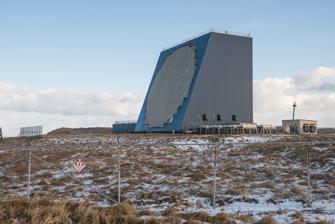
Building: Eareckson Air Station
Country: Unknown
Year built: 1943
US Air Force military airport on Shemya island in the Aleutian Islands, Alaska Eareckson Air Station Shemya Island , Alaska in the United States The Cobra Dane L-band phased-array radar located at Eareckson AS Eareckson Coordinates 52°42′44″N 174°06′49″E / 52.71222°N 174.11361°E / 52.71222; 174.11361 Type US military airfield and radar Site information Owner Department of Defense Operator US Air Force (airfield) US Space Force (radar) Controlled by Pacific Air Forces Regional Support Center (airfield) Space Delta 4 (radar) Condition Operational Radar type AN/FPS-108 Cobra Dane Site history Built 1943 ( 1943 ) In use 1943 – present Events Near Islands earthquake (1975) Garrison information Occupants Contractor personnel ( Raytheon ) Airfield information Identifiers IATA : SYA, ICAO : PASY, FAA LID : SYA, WMO : 704140 Elevation 29.7 metres (97 ft) AMSL Runways Direction Length and surface 10/28 3,049.5 metres (10,005 ft) Asphalt Source: Federal Aviation Administration Eareckson Air Station ( IATA : SYA , ICAO : PASY ), formerly Shemya Air Force Base , is a United States Air Force military airport located on the island of Shemya , in the Alaskan Aleutian Islands . The airport was closed as an active Air Force Station on 1 July 1994. However, it is still owned by the USAF and is operated by the USAF Pacific Air Forces Regional Support Center at Elmendorf AFB for refueling purposes. It also serves as a diversion airport for civilian aircraft. The base previously hosted the AN/FPS-17 and AN/FPS-80 radars and since 1977 the more powerful AN/FPS-108 COBRA DANE phased-array radar. Overview Eareckson Air Station is located on the western tip of Alaska's Aleutian islands near the larger island of Attu , lying approximately 1,500 miles southwest of Anchorage . The airport lies on the south side of the 2-mile by 4-mile island and is 98 feet above mean sea level. Shemya Island has been the scene of two major earthquakes. The 1965 Rat Islands earthquake , measuring 8.7 on the moment magnitude scale, occurred on 3 February. It was followed by severe aftershocks and a tsunami, but damage was limited to cracks in the taxiways. The 1975 Near Islands earthquake , measuring 7.6 (surface wave magnitude), occurred on 1 February. A high degree of damage occurred to the runways and hangars and communications were disrupted for a short time. Eareckson Air Station has one runway : Runway 10/28: 10,004 by 150 feet (3,049 m × 46 m), surface: asphalt /grooved, 28 is ILS equipped. The island has many abandoned taxiways, aircraft revetments and two other runways on the west side of the island. All of these World War II facilities are abandoned and non-operational. There are also an NDB , TACAN and VOR on the island. William O. Eareckson On 6 April 1993, Shemya Air Force Base was renamed Eareckson Air Station after Colonel William O. Eareckson (1900–1966). The renaming was initiated by the Eleventh Air Force Association to honor their wartime commander. From 1941 to 1943, Eareckson personally led all of the difficult missions against the Japanese which were located on two other Aleutian Islands, Kiska and Attu . Eareckson also helped plan the successful retaking of Attu. During the bombing campaigns, he introduced low-level skip bombing and Forward Air Control (FAC) procedures long before they became common practices in other war theaters. History World War II On 28 May 1943, a small detachment of Alaskan Scouts began reconnaissance of Shemya, a small, flat, uninhabited island 35 miles to the east of Attu . The following day, United States Army Engineers came ashore to begin construction of a runway suitable for B-29 Superfortress bombers. Tents were erected, a rudimentary electrical system, radios and some rough streets were laid down. A 10,000-foot runway was constructed, along with two 5,000-foot cross runways. First landing on Shemya AAF, 24 June 1943 The 404th Bombardment Squadron flew B-24 Liberator heavy bombers along with one Beechcraft AT-7 , which was used for navigator training. The 344th Fighter Squadron flew both P-40 Warhawks and P-38 Lightnings . In addition, a North American AT-6 was utilized for pilot training. One RB-34 , a UC-64A and numerous TB-26s were flown by the 15th Tow Target Squadron that was stationed on Shemya. The Navy assigned one squadron of Consolidated PB4Y-2 Privateers , which were single tail versions of the twin tail B-24. Many administrative and cargo aircraft, such as the C-47 "Gooney Bird" flew in and out of Shemya during the war. The dispersal aircraft standings were placed in the area to the north of the main runway. With the successful completion of the Aleutian Campaign in August 1943, Eleventh Air Force came within striking distance of the Japanese Kurile Islands , the northernmost being 750 miles to the south-southwest of Shemya. The Japanese had established a sizable defense complex on the northernmost islands, with most installations being located on Paramushiro , the largest island in the chain. It supported three airfields and the Imperial Japanese Army Kashiwabra Staging Area. In addition, it was the headquarters for the Imperial Japanese Navy Fifth Fleet, located on Kataoka . The mission of Eleventh Air Force was to take advantage of the new airfields on Shemya and Attu, and carry out offensive operations against the enemy forces in the Kuriles. Orders were issued in early July 1943 for the first bombing attack on the Japanese Home Islands since the April 1942 Doolittle Raid . Crews and aircraft were to be provided by the 21st , 36th and 77th bomb Squadrons.  Initially Eleventh Air Force had little intelligence available about the Kurile Islands. IX Bomber Command coordinated with Navy personnel who were able to provide various documents, maps and other documents about the Islands. This included captured Japanese documents from Attu. From this information the command put together an accurate assessment of the Japanese military installations on the island chain. On 10 July 1943, eight B-25 Mitchells from the 77th Bombardment Squadron left Adak AAF and refueled at Alexai Point AAF on Attu. High-explosive bombs were also loaded on the aircraft. Six B-24 Liberator bombers from the 21st Bombardment Squadron on Shemya were scheduled to join them, but they were diverted to attack Japanese transport ships spotted by a Navy PBY aircrew. The B-25s reached Paramushiro , which they found completely socked in by clouds. Using time/distance calculations they dropped their 500-pound bombs though the clouds on what they believed were the Japanese installations, then headed back to Alexi Point and landed after nine and a half-hour, 1,000-mile flight. At the time, it was the longest B-25 Mitchell mission of the war. Meanwhile, the B-24 Liberators had attacked the transports but failed to achieve any hits. One Liberator was hit by anti-aircraft fire from the ships and managed to make a wheels-up landing on Shemya. 404th Bombardment Squadron B-24 Liberators preparing to take off 77th Bombardment Squadron B-25 Mitchells in flight A second attack by B-24 Liberators was launched from Alexai Point and Shemya on 18 July. They found the weather over the northern Kuriles clear with unlimited visibility. The Katkoa Naval Base; Kashiwabra Army Staging Area and a nearby airfield were attacked. However, no hits were observed on the targets. The Japanese defenses were taken by surprise, with only five Mitsubishi A6M "Zero" and a few Nakajima A6M2-N "Rufe" float plane interceptors sent up which were unable to catch the retreating B-24s. After staging though Attu and Shemya for refueling, the B-24s returned to Adak AAF. Most importantly, aerial photographs were taken over the targets which were provided to intelligence analysists. The third attack on 11 August found the Japanese defenses prepared for the American bombers. B-24s from the 404th Bombardment Squadron and B-24s from the 21st Bombardment Squadron were met by intense anti-aircraft fire when they arrived over the Kataoka Naval Base and the Kashiwabra Army Staging Area. This time numerous bomb hits were observed on both targets and many aerial photographs were taken. About 40 Zeros were launched to intercept the Americans and in a 35-minute air battle, the B-24 gunners claimed four Zeros shot down, with one probable and four possibles. The Japanese managed to shoot down one B-24. Another B-24 diverted to Soviet territory and crash-landed at the airfield at Petropavlovsk on Kamchatka Peninsula . One airman was killed in the crash and the survivors were, at least officially, interned in the Soviet Union. At the time, the Soviets were officially, for strategic reasons, neutral in the war between the Japanese Empire and Western Allies; in order to maintain this neutrality, international law required Soviet authorities to intern any Western Allied personnel forced to seek refuge in the USSR as a result of operations against Japan. In reality, however, US aviators who made forced landings on Kamchatka were secretly returned to the United States, by way of a camp in the Kazakh SSR and Iran (which was under British and Soviet occupation at the time). The US aircraft involved were generally retained in the USSR. Over the next few years, dozens of US aircraft with mechanical problems and/or damage from by Japanese defenses were diverted to Soviet bases on Kamchatka – usually Petropavlovsk-Kamchatsky. By the end of 1944, several hundred US aviators had been interned in the Soviet Union. Some of the internees complained about their treatment in the USSR – including accommodation which, to the Americans, resembled prisoner of war camps , and their interrogation by Soviet officials. The aerial photos taken on the raid of 11 August 1943 showed that the Japanese were building up forces in the area, transferring aircraft presumably from air bases on Hokkaido . The Japanese early-warning system, however, did not seem to be effective as the interceptor aircraft were launched after the B-24s attacked their targets. After a month, in which the Eleventh Air Force units on Shemya and Attu concentrated on attacking Kiska and forcing the Japanese to withdraw from the island, the next mission against the Kuriles was flown on 11 September 1943. It was the most disastrous mission flown by Eleventh Air Force and was the last flown in 1943. Seven B-24s of the 404th Bombardment Squadron and twelve B-25s of the 77th Bombardment Squadron lifted off from Alexi Point AAF and headed to the Kuriles. The B-24s attacked the Kashiwabra Army Staging Area and as they turned towards home, they were attacked by numerous Japanese interceptors. Three of the Liberators were severely damaged and headed for Petropavlovsk where they crash-landed. The B-25s conducted a low-level raid on shipping between Paramushir and Shumshu Islands. On coming out of their bomb run, they also were attacked by numerous Japanese interceptors. After an hour of continuing attacks by the interceptors, one B-25 was shot down and five others were severely damaged and had to land at Petropavlovsk. Eleventh Air Force had lost over half its bombers. It was six months before another attack was made by IX Bomber Command on the Kuriles. After the disastrous attack, the focus of Eleventh Air Force was shifted to a defensive posture in the event of retaliatory attacks from the Japanese. Also the command was reorganized in light of the new mission and the reduction of forces in the Aleutians after the conclusion of the Aleutian Islands Campaign . The IX Strategic Command was activated as a provisional organization with the inactivation of IX Fighter and IX Bomber Command; remaining staff being assigned to the provisional Command. The 28th Bombardment Group and 404th Bombardment Squadron were assigned to Shemya; the 77th Fighter Squadron assigned to Alexi Point. The mission would be to carry out both day and night bombing and photo-reconnaissance attacks on the Kuriles, and also to conduct searches for Japanese shipping, including fishing vessels in the North Pacific. The Navy Fleet Air Wing Four at Naval Air Station Attu and IX Strategic Command would be assigned to the Navy's North Pacific Command for operational control. The 77th Bombardment Squadron with B-25 Mitchells assumed the primary responsibility for searching for Japanese shipping, as the Mitchells were very suited for low-level attacks. However, within a few weeks, IX Strategic Command was disestablished and all Eleventh Air Force units came under the direct control of HQ Eleventh Air Force, now at Davis AAF on Adak. Although designed for B-29 Superfortress operations, Shemya Army Airfield only saw one B-29 land during the war. This Superfortress was deployed to Ladd AAF, Alaska for cold weather testing in May 1945, and made a landing at Shemya. It stayed overnight then departed the next morning for Amchitka AAF. P-38 Lightnings making a low-level pass over the runway at Shemya AAF, 1 August 1945 during the Armed Forces Day celebration Shemya Island, October 1944 The spring of 1944 brought improving weather and the B-24s and PV-1s to fly more missions over the Kuriles. Most flights were photo-reconnaissance or the occasional bombing attack to keep the Japanese off-guard and were flown at night using flash bombs for night photography. In early April, the 2d Photographic Charting Squadron arrived with four F-7 Liberators , from Peterson Field , Colorado, configured for photo-reconnaissance and mapping. Over the next five months, over 3,000 photographs of the Kuriles were taken and highly detailed and accurate maps of the islands were created. By August, Eleventh Air Force B-24s were carrying out successful and accurate attacks on the Japanese military installations and the B-25s were successful in driving the Japanese fishing and much of the shipping out of the North Pacific. In October, in an effort to cripple the Japanese food supply, the B-25s were ordered to fly missions against canneries and other food processing plants in the Kuriles. Additional aircraft and personnel reductions occurred in 1945 and almost all air bases other than Alexi Point, Shemya and Davis in the Aleutians were reduced to caretaker status. Weather hampered missions over the winter, although new B-24Js were received by the 404th Bomb Squadron and longer-range P-38L Lightnings were received by the 54th Fighter Squadron. Along with the mission against the Kuriels, the P-38s were assigned the mission of shooting down Japanese bomb-carrying fire balloons which were launched from Japan along great circle routes near the Aleutians. The balloons were designed to carry incendiary bombs over the United States and start fires in the Pacific Northwest. Although they floated above 38,000 feet, several were shot down, and one landed on Amchatka where intelligence personnel recovered it for inspection. The limited resources assigned to the Eleventh Air Force meant only a limited number of missions could be carried out over the Kuriles. The 404th Bomb Squadron, consisting of a dozen B-24s by May 1945, carried out missions over Paramushiro and lost two aircraft. The 77th Bomb Squadron flew a B-25 mission over the Minami Cape Radar Station and lost two aircraft; both crews captured by the Japanese. Two other B-24 missions over the Kuriles were flown without loss. During the summer of 1945, more missions were flown against the Kuriles the command losing eight B-25s. The 404th lost its last B-24 in June. Missions continued through July, the last combat mission taking place on 13 August, a few days after the United States atomic bomb attacks on Japan. In August, after the Soviet Union declared war against the Japanese Empire, B-24s were dispatched on reconnaissance and intelligence-gathering missions to observe the Russian activity in the Kuriles. Photographic missions were flown beginning on 4 August and continued until 4 September when the B-24s encountered some Russian fighters and turned back without incident. Although allies, the message from the Soviets was clear: The Kuriles were now in Russian hands and off-limits to American aircraft. The news of the surrender of the Japanese was met with enthusiasm; the biggest topic was "When do we go home?" Shemya was rapidly reduced to standby status by demobilization and by the end of 1945 and the base was essentially abandoned. Postwar era With the exception of a small station housekeeping unit, Shemya was abandoned after the war. The island was littered with abandoned Army and Navy aircraft wrecks and deteriorating station structures. Abandoned vehicles, warehouse stores of all types, rations, clothing and all the other tools of war, including ammunition and bombs were simply left out to the elements. A small Radar squadron was assigned briefly then was moved out and the last operational combat unit, the 66th Fighter Squadron , left the airfield on 30 May 1947. For a time the Air Force considered transferring the island to the Civil Aeronautics Authority, the forerunner of the Federal Aviation Administration . However, the Air Force decided to retain Shemya because its location provided an ideal refueling stop on the Great Circle Route from Japan to McChord Field , Washington. The Korean War brought extensive use by the Military Air Transport Service (MATS) for the logistical support of Korea and Japan. Its strategic location drastically shortened the air route to the Orient . With the development of Trans-Pacific airlifters (C-124), Shemya was declared surplus and the base was inactivated on 1 July 1954. The facilities were turned over to the Civil Aeronautics Authority in 1955. They were then leased to Northwest Orient Airlines who remained on the island until 1961 and used the airport as a technical stop for their service between the U.S. and Asia. The airfield was also used as a technical stop by Canadian Pacific Airlines during the early 1950s for its weekly Vancouver, B.C.-Tokyo service. Airline service In later years during the 1970s through to the 1990s, passenger and cargo service into the airfield was operated by Reeve Aleutian Airways flying Lockheed L-188 Electra turboprops and Boeing 727-100 jetliners with service to and from Anchorage via several intermediate stops at other locations in the Aleutian Island chain. The Reeve operated Electra propjets and 727 jets were both configured as combi aircraft and were capable of transporting mixed loads of passengers and freight on their respective main decks. Cold War Displays for the COBRA DANE system, 1977 Security policemen patrol the area around the Cobra Dane radar in 1984. (Older AN/FPS-17 radar antennae appear in the background) In 1958, the Air Force resumed operations on Shemya in support of various Air Force and Army strategic intelligence collection activities. Shemya also continued to support the Great Circle Route for MATS and later Military Airlift Command transports between Japan and Elmendorf AFB. The 5040th Air Base Squadron was activated on 15 July 1958 to provide base support. The stations initial use was that of a long range weather station, with WB-50D Superfortresses being flown from the base by the MATS 7th Weather Group, Air Weather Service . It also became a Strategic Air Command refueling site for B-52 Stratofortress bombers and KC-135 tankers as part of Operation Chrome Dome . SAC would have the tankers rotated to Shemya where they were re-fueled prior to taking off and refueling the loitering B-52s over Alaska which would loiter outside the Soviet Union to provide rapid first strike or retaliation capability in case of nuclear war. Shemya also supported various SAC Boeing RC-135 "Rivet" reconnaissance aircraft flying along the Soviet Pacific Coast with on-board sensors which enable the crew to detect, identify and geolocate signals throughout the electromagnetic spectrum. The base host squadron was re-designated the 5073rd Air Base Squadron in October 1962, and upgraded to a group on 15 October 1974 in recognition of the number and complexities of the tenant units it supported. Shemya was re-designated from an Air Force Station to an Air Force Base on 21 June 1968. In 1966 the Air Defense Command 9th Air Division assumed jurisdiction of the base. ADC organized the 16th Surveillance Squadron with AN/FPS-17 Detection and AN/FPS-80 Tracking Radars to monitor Soviet missile tests on the Kamchatka Peninsula and to support the Air Force Spacetrack System. Soviet fishing trawlers were a common sight in the offshore waters of the island, monitoring the squadron's activities. In July 1973, Raytheon won a contract to build a system called COBRA DANE on Shemya. Cobra Dane replaced the AN/FPS-17 and AN/FPS-80 radars with a more powerful AN/FPS-108 phased-array radar. Cobra Dane was declared operational on 1 August 1977. Its primary mission is intelligence gathering in support of verification of the SALT II arms limitation agreement. The station was also used by SAC Cobra Ball and other related projects which monitored missile-associated signals and tracks missiles during boost and re-entry phases to provide reconnaissance for treaty verification and theater ballistic missile proliferation. The aircraft used were extensively modified C-135 Bs. In August 1988, at least one Aries rocket was launched, relating to the Queen Match program, for anti-ballistic missile testing. Jurisdiction of Shemya AFB was transferred from the Aerospace Defense Command to the Strategic Air Command when the former was inactivated on 1 October 1979. It was transferred to the Air Force Space Command on 1 May 1983. During the 1980s the facilities on Shemya were upgraded. Many of the old World War II structures were replaced with modern buildings and new facilities were built. From 1992 On 27 January 1992 the 5073rd Air Base Group located at Shemya AFB was re-designated as the 673d Air Base Group (673 ABG), subordinate to the Eleventh Air Force (11AF) of Pacific Air Forces (PACAF). The 673d and the base were subsequently reassigned from Eleventh Air Force to the 11th Air Control Wing (11 ACW). The Cobra Dane radar was integrated into the Joint-Service DOD Ballistic Missile Defense System (BMDS). The air station also serves as a diversion airport for civilian aircraft which encounter an emergency while travelling across the Pacific Ocean. On 6 April 1993 China Eastern Airlines Flight 583 was authorized to make an emergency landing on the airbase. The staff of the airbase provided humanitarian aid to the passengers and crews of the flight, and transferred the wounded to Anchorage. On 1 July 1994, the 11th Air Control Wing was inactivated and the 673 ABG was reassigned back to Eleventh Air Force. The 673d Air Base Group provided base support to various tenant units assigned to other Air Force commands, such as the Air Force Space Command and other agencies involved in intelligence gathering activities directed by the National Command Authority. On 24 December 2018, Delta Air Lines Flight 128 from Beijing to Seattle diverted to Eareckson Air Station after pilots were alerted to a "potential engine issue". The diverted plane, a Boeing 767-300ER, spent about 12 hours at Eareckson Air Station before being ferried back to Seattle. Delta sent a replacement B767-300ER from Seattle to pick up the passengers which landed at Eareckson Air Station at 11:00. Major commands to which assigned Eleventh Air Force , 23 May 1943 Alaskan Air Command , 18 December 1945 – 1 July 1954; 15 July 1958 Air (later Aerospace) Defense Command , 1 January 1967 Strategic Air Command , 1 December 1979 Air Force Space Command , 1 May 1983 Pacific Air Forces , 27 January 1992 – present Major units assigned United States Army Air Forces HQ IX Bomber Command , 3–31 March 1944 28th Bombardment Group , 26 February 1944 – 20 October 1945 11th Fighter Squadron , 11 August 1945 – 15 August 1946 (P-38 Lightning) 54th Fighter Squadron , 18 October-20 November 1943 (P-38 Lightning) 344th Fighter Squadron , 25 June 1943 – 15 August 1946 (P-38 Lightning) 21st Bombardment Squadron , 27 July-19 September 1943 (B-24 Liberator) 404th Bombardment Squadron , 28 February 1944 – 5 January 1947 (B-24 Liberator) 343d Fighter Group , 5 October 1945 – 15 August 1946 626th Aircraft Control and Warning Squadron, 1946 66th Fighter Squadron , 15 August 1946 – 30 May 1947 United States Air Force 5021st Air Base Squadron, 1 March 1951 Re-designated: 5040th Air Base Squadron, 15 July 1958 Re-designated: 5073d Air Base Squadron, 1 October 1962 Re-designated: 5073d Air Base Group, 15 October 1974 – 27 January 1992 16th Surveillance Squadron, 1 January 1967 Re-designated: 16th Aerospace Surveillance Squadron, 3 January 1967 – 1 December 1979 673d Air Base Group, 27 January 1992 – 1 July 1994 611th Air Support Squadron, 1 July 1994 – present 5073d ABS 1962–1974 5073d ABG 1974–1992 6th SW Detachment 1 16th SS 1967–1979 673d ABG 1992–1994 611th ASUS 1994 – present Accidents and incidents On 27 December 1957, a Royal Canadian Air Force North Star crashed during landing. The six crew and two passengers survived although the aircraft was written-off beyond repair. On 21 July 1961, a Douglas DC-6A , Alaska Airlines Flight 779 , crashed at Shemya on a flight from Anchorage after the controller neglected to turn on the runway lights. All six on board were killed in the crash. On 13 January 1969, a Boeing RC-135S , serial 59–1491, ran off the end of the runway and broke up. There were no fatalities, but the aircraft was a total loss. On 5 June 1969, Boeing RC-135E serial number 62–4137, operating out of Shemya AFB, went down in the Bering Sea . On 15 March 1981, another RC-135 crashed while on approach to Shemya AFB in poor weather. Six of the twenty-four crew on board were killed. On 31 July 1983, Lockheed C-5A Galaxy 70–0446, was severely damaged when it landed short of the runway, bounced into the air and crashed on the runway. There were no fatalities, but the aircraft was severely damaged. After repairs, it was approved for a one-time ferry flight back to the mainland for a complete overhaul. On 6 April 1993, China Eastern Airlines Flight 583 , a McDonnell Douglas MD-11, made an emergency landing at Shemya after slats were accidentally deployed in mid-air, causing severe oscillations. Sixty crew members and passengers were hospitalised, and two ultimately died. On 29 July 2015, Cathay Pacific Flight 884 from Hong Kong to Los Angeles, a Boeing 777-300ER , made an emergency landing at the air base after a cooling fan in the cargo hold failed, creating smoke in the cockpit. The crew was initially preparing for a water landing in case there was a real fire, but the aircraft continued to Eareckson/Shemya to make an emergency landing there. On 24 December 2018, Delta Air Lines Flight 128 from Beijing to Seattle carrying 194 passengers landed safely on Shemya Island due to engine issues. The diverted aircraft was a 767-300ER, registration number N1612T. On 14 March 2020, Polar Air Cargo Flight 717, from Los Angeles to Tokyo landed on Shemya Island due to a suspected fire on board. The flight operated by a 747-400F, initially diverted to Petropavlovsk-Kamchatsky , Russia, but had to divert again to Shemya due to poor weather in Petropavlovsk. Demographics Census-designated place in Alaska, United States Eareckson Station Census-designated place Eareckson Station Show map of Alaska Eareckson Station Show map of the United States Coordinates: 52°43′16″N 174°06′26″E / 52.72111°N 174.10722°E / 52.72111; 174.10722 Country United States State Alaska Unorganized Borough Aleutians West Census Area Government • State senator Lyman Hoffman ( D ) • State rep. Bryce Edgmon ( I ) Time zone UTC-9 ( Alaska (AKST) ) • Summer ( DST ) UTC-8 (AKDT) Eareckson Station is a census-designated place (CDP) covering the residential population of Eareckson Air Station on the island of Shemya in the Aleutians West Census Area , Alaska , United States. The population at the 2020 Census was 232. Historical population Census Pop. Note %± 1960 124 — 1970 1,131 812.1% 1980 600 −46.9% 2020 232 — U.S. Decennial Census It first appeared as the Shemya Air Force Base in the United States Census from 1960 to 1980. As Shemya in 1960 (an unincorporated military base) and as Shemya (Air Force) Station in 1970. In 1980, it was made a census-designated place (CDP). It was dissolved as a CDP in 1990 and did not report separately again until 2020 as Eareckson Station CDP. 2020 census Eareckson Station CDP, Alaska – Racial and ethnic composition Note: the US Census treats Hispanic/Latino as an ethnic category. This table excludes Latinos from the racial categories and assigns them to a separate category. Hispanics/Latinos may be of any race. Race / Ethnicity ( NH = Non-Hispanic ) Pop 2020 % 2020 White alone (NH) 169 72.84% Black or African American alone (NH) 24 10.34% Native American or Alaska Native alone (NH) 0 0.00% Asian alone (NH) 6 2.59% Pacific Islander alone (NH) 8 3.45% Other race alone (NH) 0 0.00% Mixed race or Multiracial (NH) 1 0.43% Hispanic or Latino (any race) 24 10.34% Total 232 100.00% See also Alaska World War II Army Airfields List of United States Air Force installations References This article incorporates public domain material from the Air Force Historical Research Agency